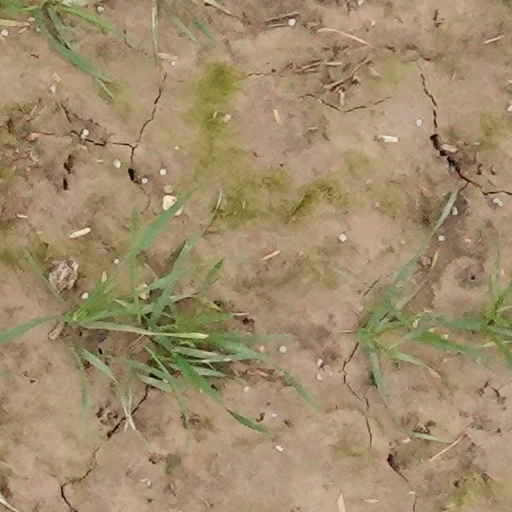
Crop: wheat